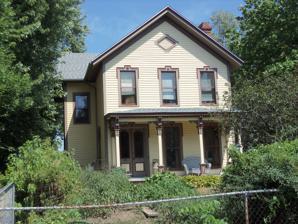
Building: George B. Swan House
Country: United States of America
Year built: 1881
Historic house in Iowa, United States United States historic place George B. Swan House U.S. National Register of Historic Places Show map of Iowa Show map of the United States Location 909 Farnam St. Davenport, Iowa Coordinates 41°31′44″N 90°33′59″W / 41.52889°N 90.56639°W / 41.52889; -90.56639 Area less than one acre Built 1881 Architectural style Greek Revival MPS Davenport MRA NRHP reference No. 83002514 Added to NRHP July 7, 1983 The George B. Swan House is a historic building located on the east side of Davenport, Iowa , United States. It has been listed on the National Register of Historic Places since 1983. History George B. Swan was the yardmaster for the Chicago, Rock Island and Pacific Railroad . Their roundhouse and switching yards were located down Farnam Street from his house. He had this house constructed in 1881 when the lot was subdivided from the LeClaire family's homestead . Architecture The house is a two-story Greek Revival structure with a three-bay front and a front gable . Decorative features such as chamfered posts with small brackets, decorative window surrounds, a diamond-shaped window in the gable end and a two-story projecting side bay make this a Vernacular idiom of the style. A double-leaf door serves as the main entrance into the house. References